Brasília Planetarium

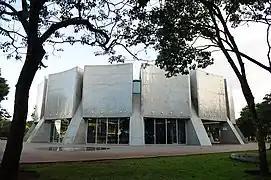
External view of the Planetarium

The Brasília Planetarium Luiz Cruls, colloquially known as the Brasília Planetarium or the Planetarium of Brasília, is a planetarium located in Brasília, in the Federal District. Inaugurated on 15 March 1974, it was designed by architect Sérgio Bernandes using a Brutalist style. It is part of the Monumental Axis' Cultural Diffusion Sector, being located between the Brasília TV Tower, the Ulysses Guimarães Convention Center, and near the Estádio Nacional Mané Garrincha and the Brasília Choro Club. The Planetarium is part of the Brazilian Association of Planetariums.